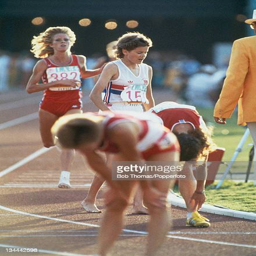
olympic athletes at the end during olympic games